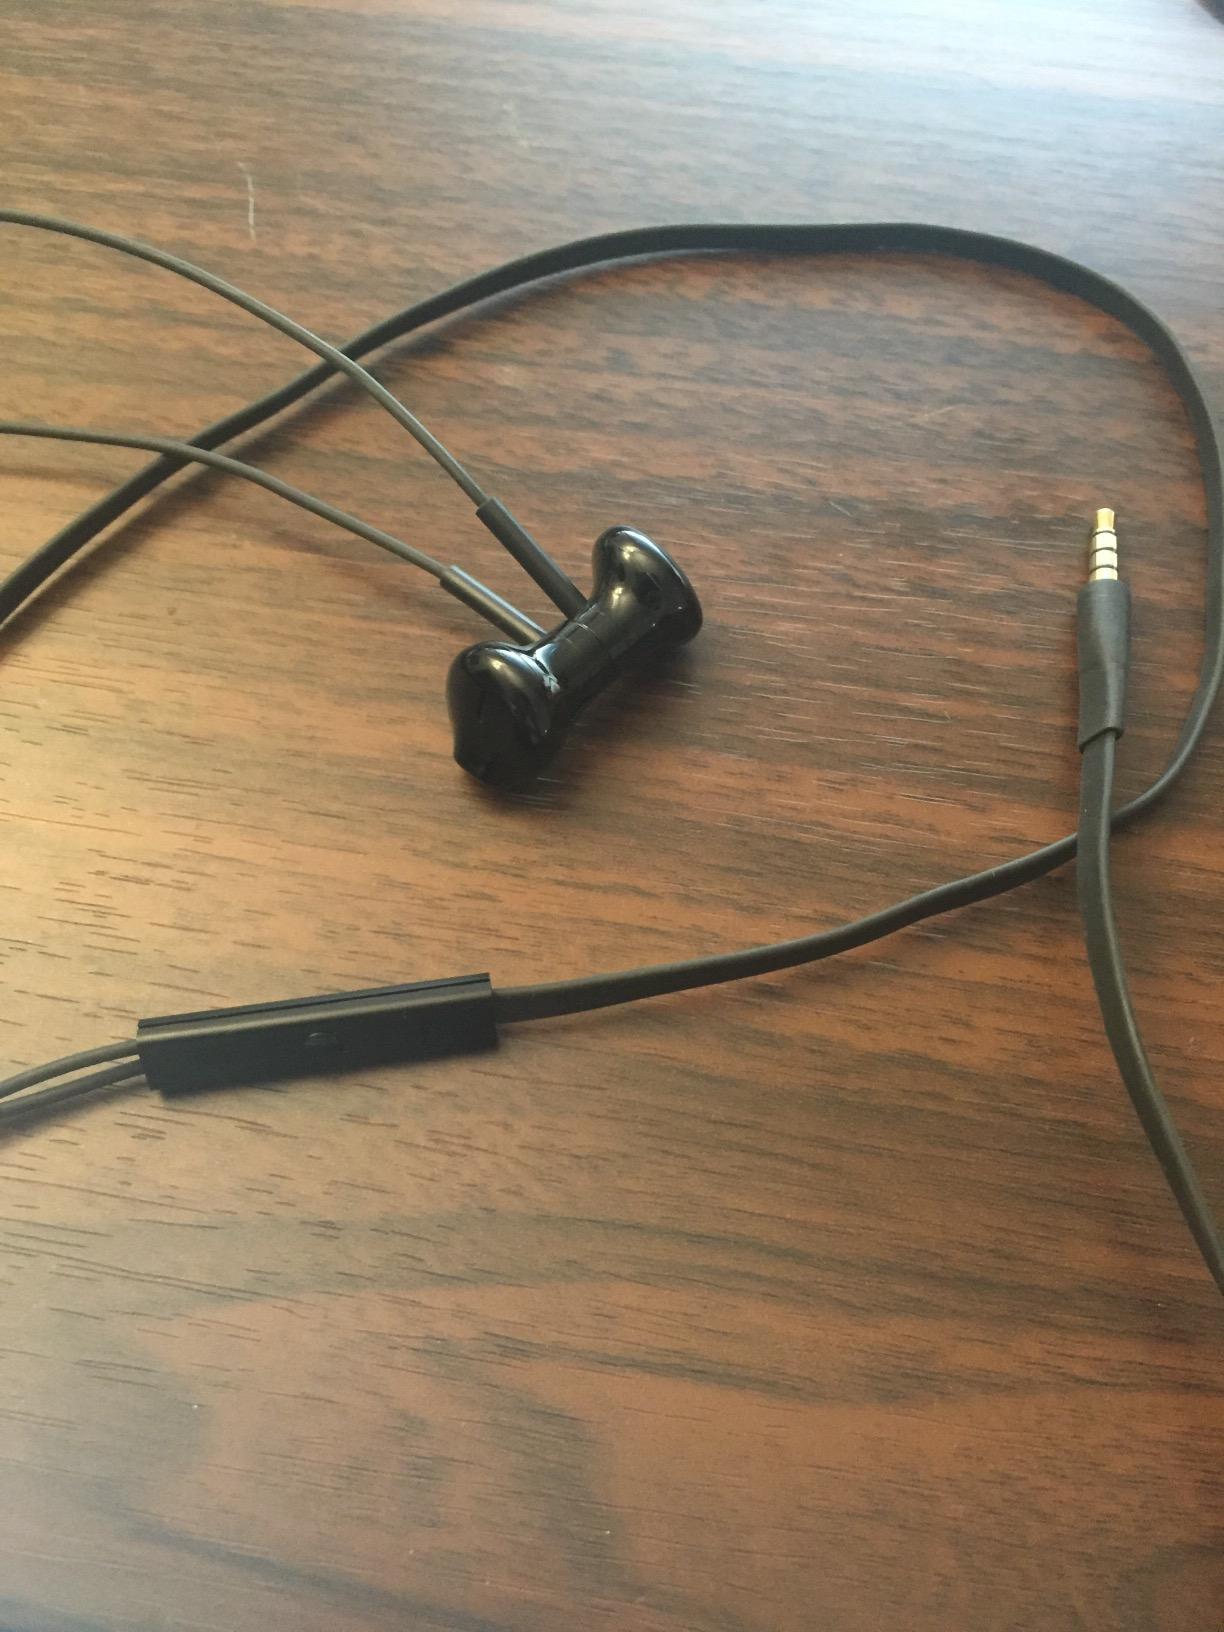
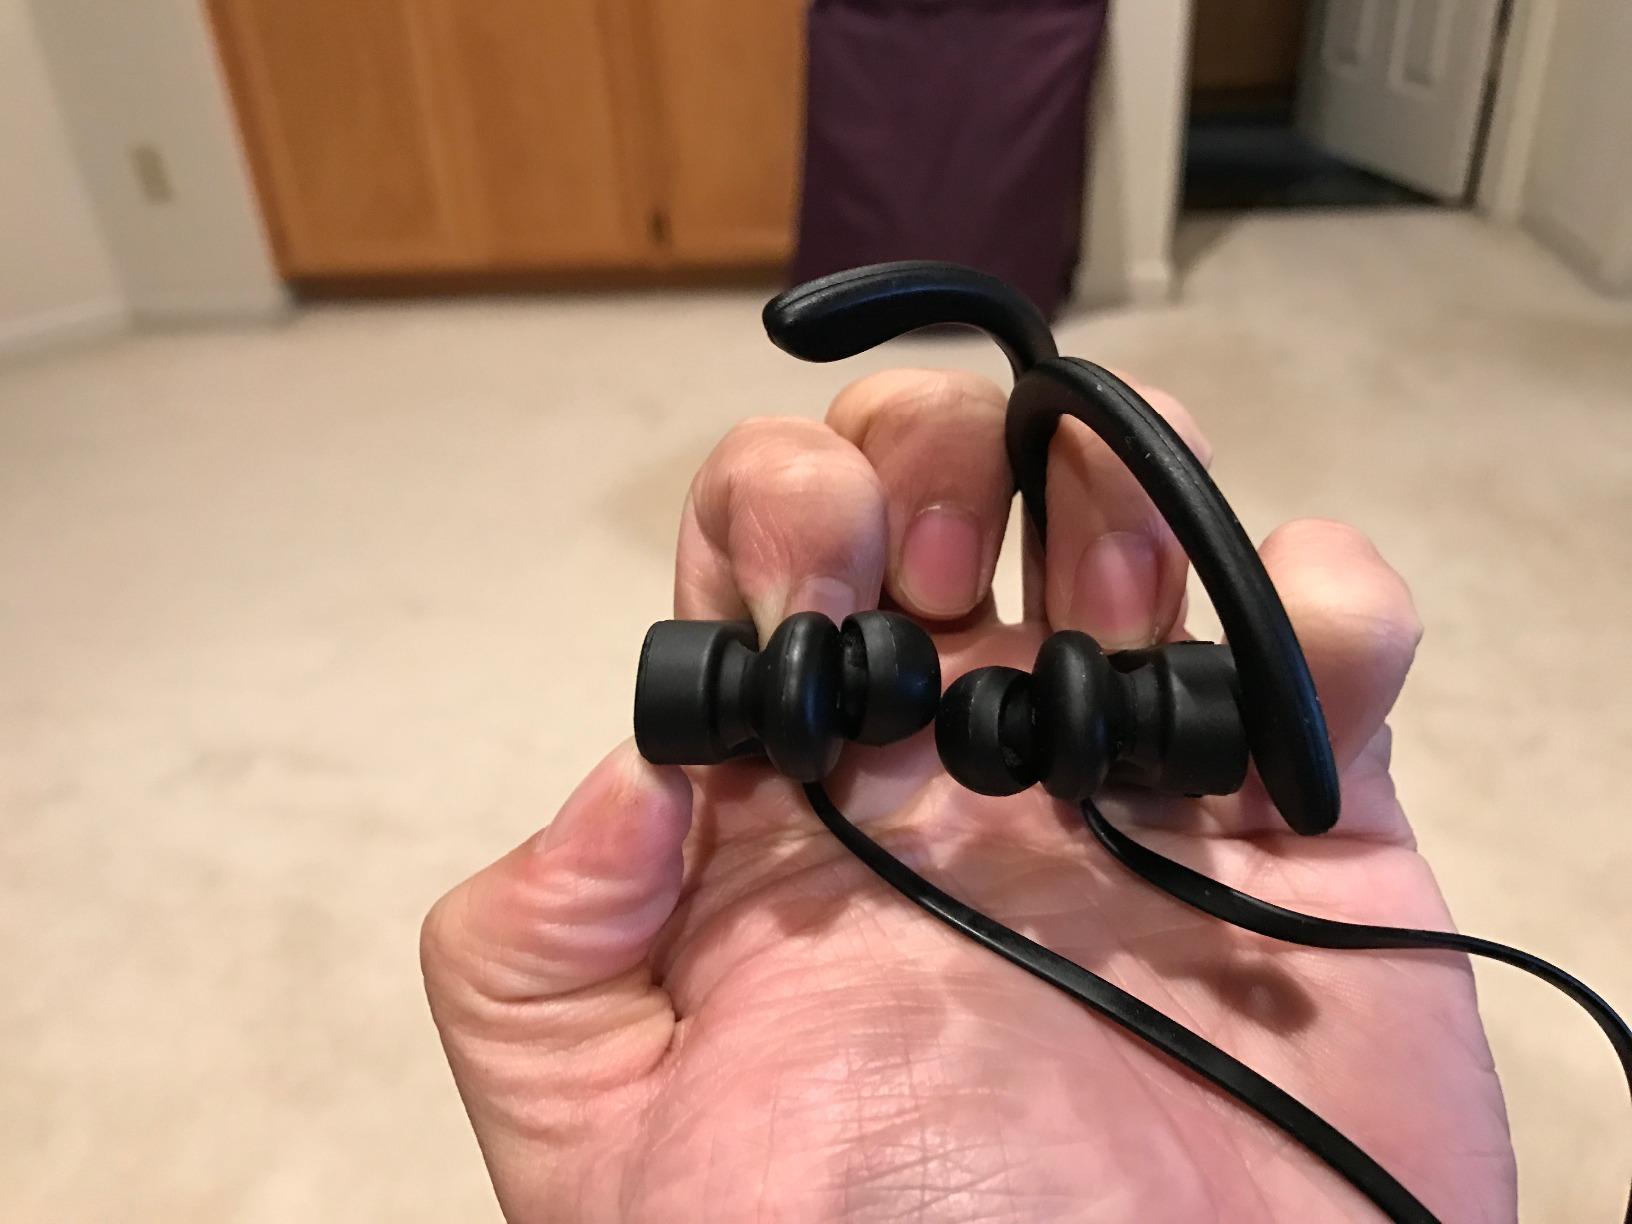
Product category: headphones
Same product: no